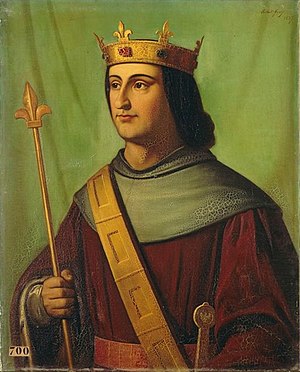
Frankrigs monarker / Huset Capet (987–1792) / Huset Valois (1328–1589) / Hovedlinjen
Frankrigs monarker tæller de monarker, der har været af Kongeriget Frankrig og dets forgængere, som regerede fra oprettelsen af Frankerriget i 486 med flere afbrydelser til Det andet franske kejserriges fald i 1870.